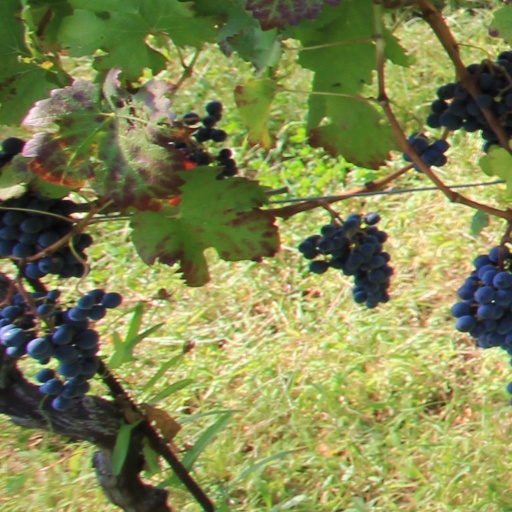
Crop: grape